List of birds of Leicestershire and Rutland

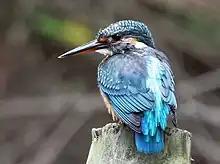
Common kingfisher

Herons and egrets are medium to large wading birds with long necks and legs. Bitterns tend to be shorter-necked and more secretive. They all fly with their necks retracted. The sharp bill is used to catch fish, amphibians and other animals. Many species nest in colonies, often in trees.